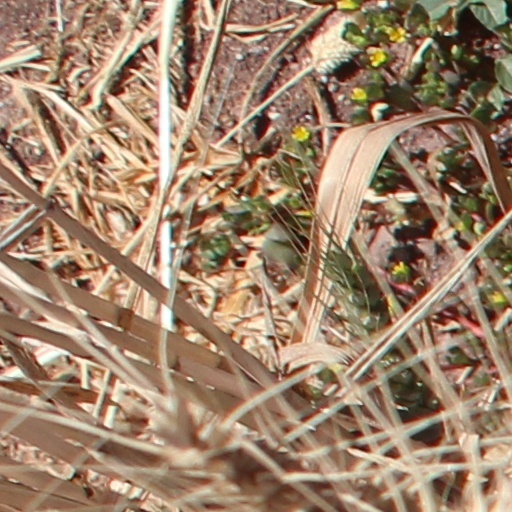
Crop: wheat